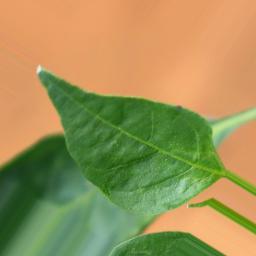
Label: healthy